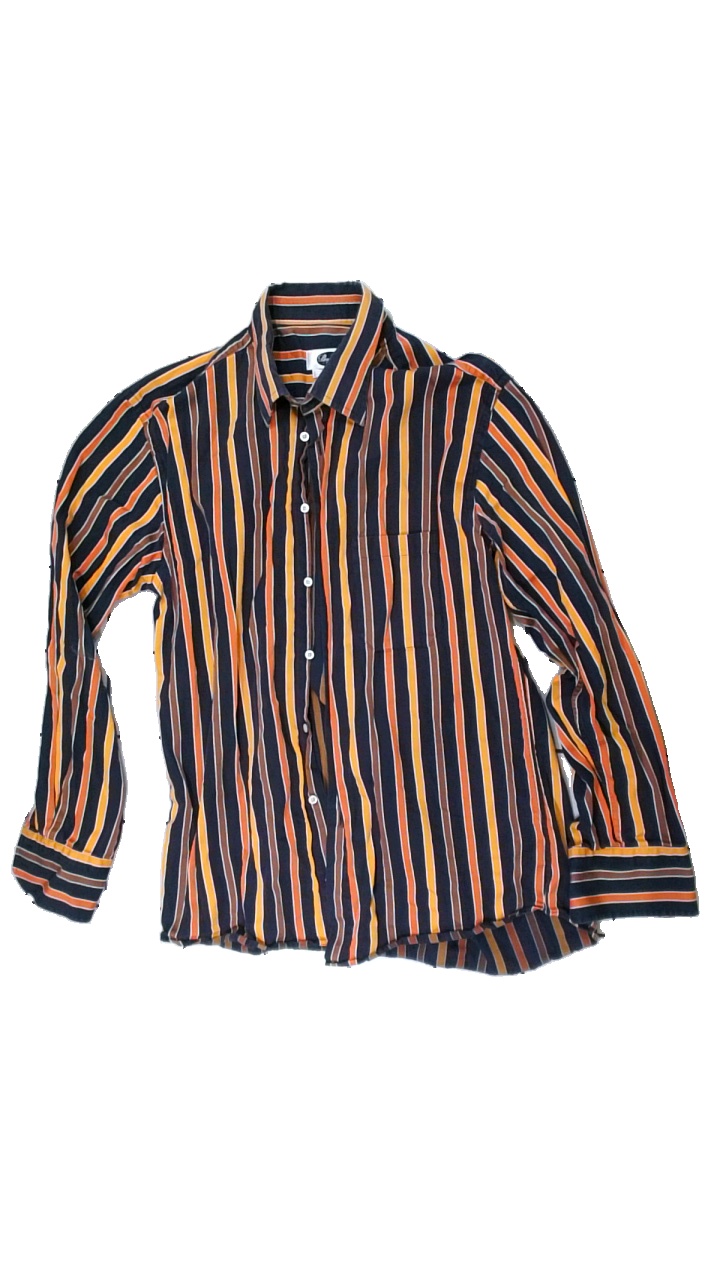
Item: Shirt (Men)
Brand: Stenströms (skjorta)
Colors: Blue, Orange, Brown
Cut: Regular
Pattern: Striped
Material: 100% cotton
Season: All
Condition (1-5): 3
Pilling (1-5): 5
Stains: Minor
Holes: Minor
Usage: Recycle
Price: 50-100